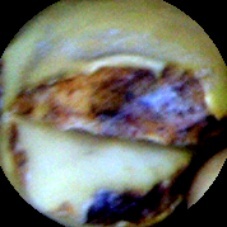
Label: Broken